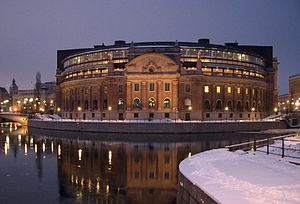
Riksdagen
Riksdagen
Riksdagen er Sveriges parlament og har 349 medlemmer med Sveriges riksdags talman som formand. Riksdagen er beliggende i Riksdagshuset på Helgeandsholmen i Stockholm. Rigsdagen bestod med Andra kammaren i perioden 1867 til 1970 af to kamre. I dag har den et kammer.